Handsome na Kanojo

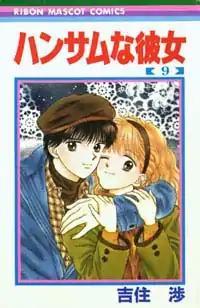
Cover of volume 9 - Mio and Ichiya

is a manga created by Wataru Yoshizumi. It originally ran in the magazine Ribon from 1988–1992, and was adapted into an OVA in 1991. The story is a romantic-comedy. It is Yoshizumi's longest serialized manga so far, and is one of her most popular works.